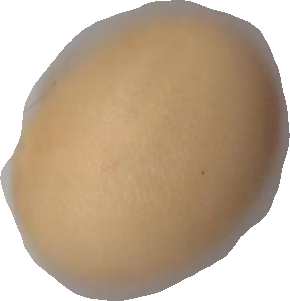
Variety: Dega